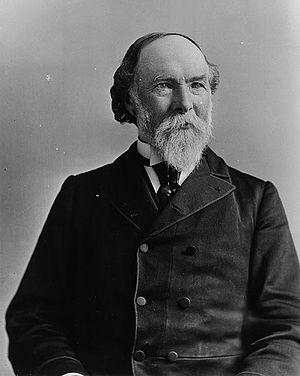
Les pères de la Confédération désignent, au Canada, les délégués coloniaux de l'Amérique du Nord britannique rassemblés pour étudier le projet de Confédération canadienne. Membres importants des gouvernements des différentes colonies, ils se réunissent à trois reprises entre 1864 et 1866, soit lors des conférences de Charlottetown, de Québec et de Londres. Leur travail mène à la création du Canada en 1867.